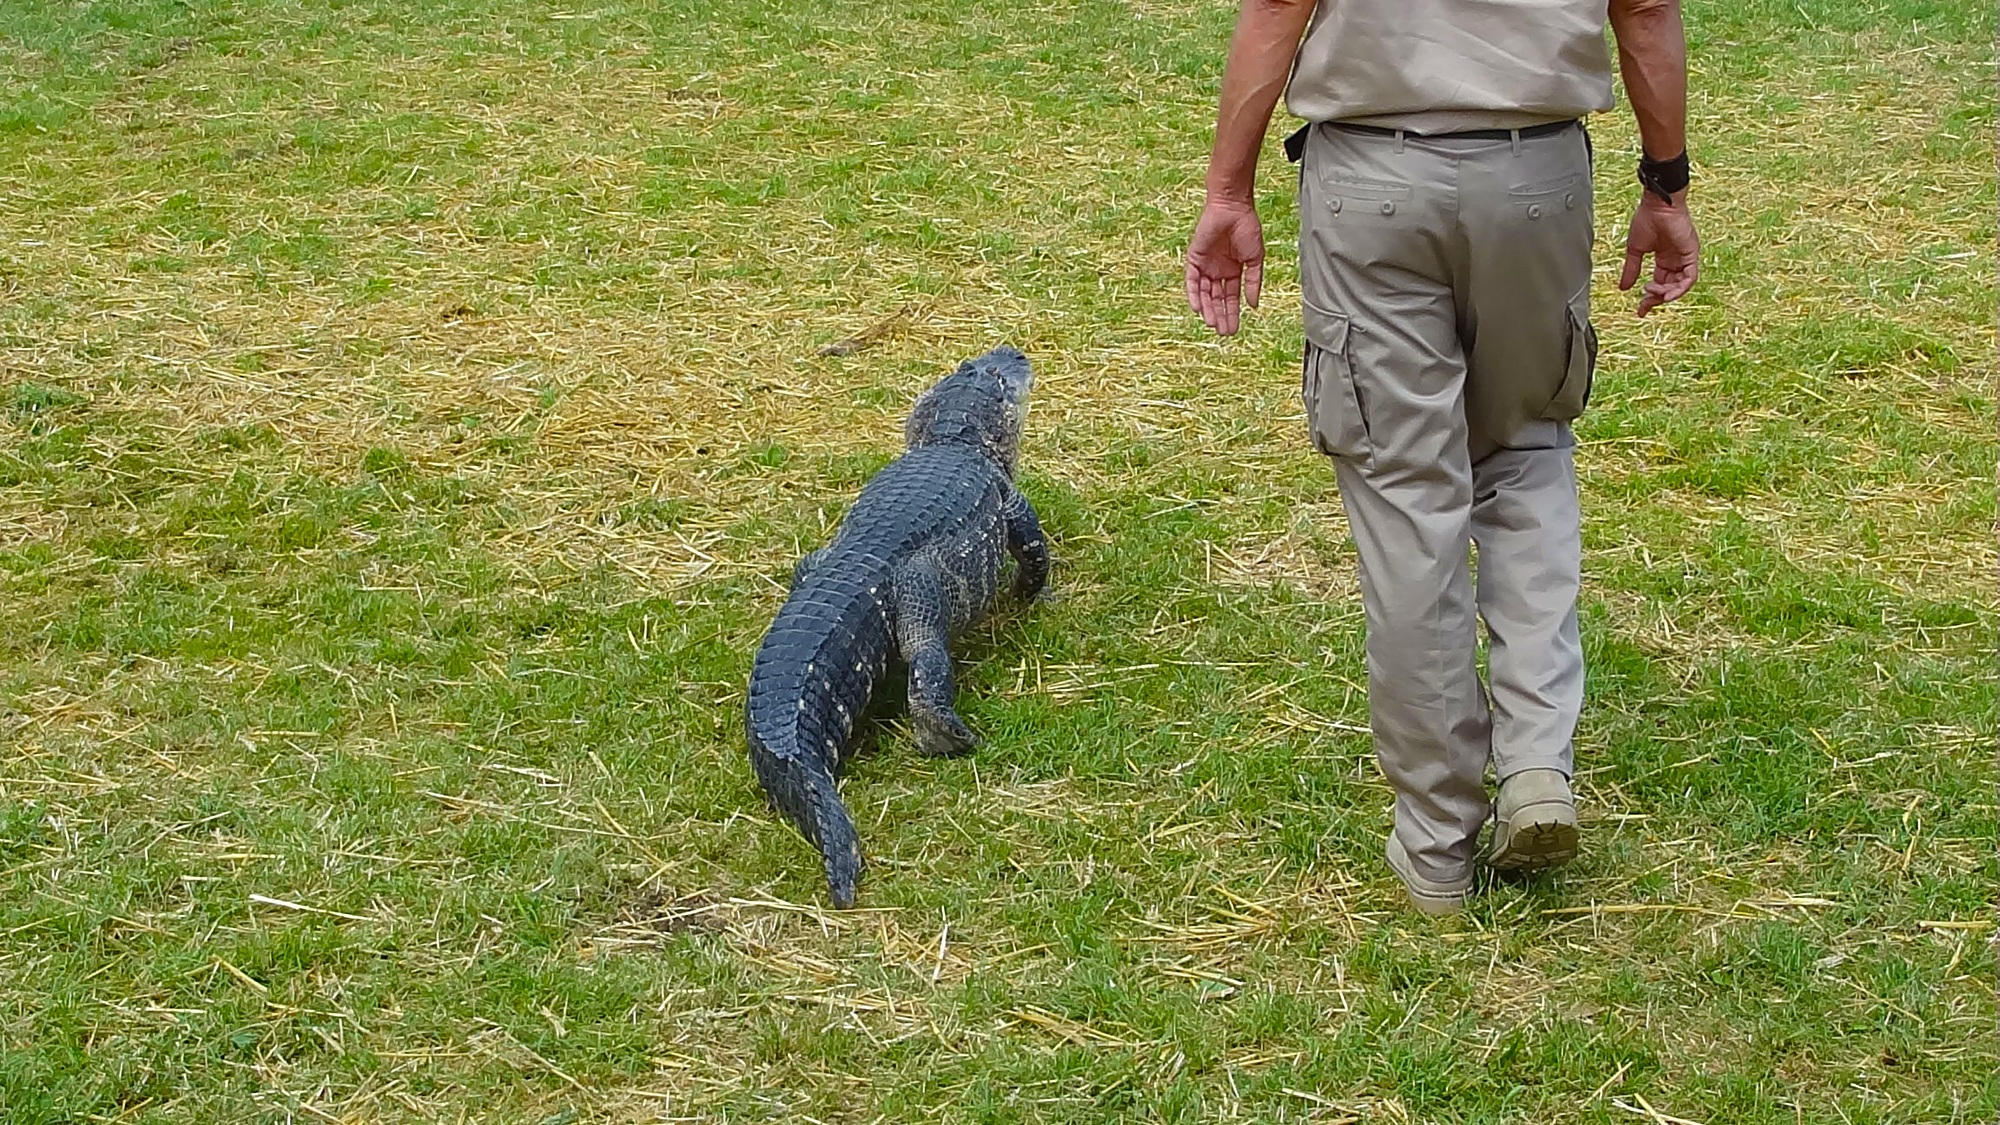
grass, bird, lawn, walk, wildlife, reptile, amphibian, lizard, crocodile, alligator, risk, ranger, bite, freewheel, nile crocodile, saltwater crocodile